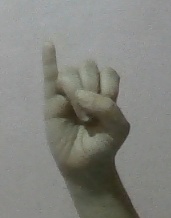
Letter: meem